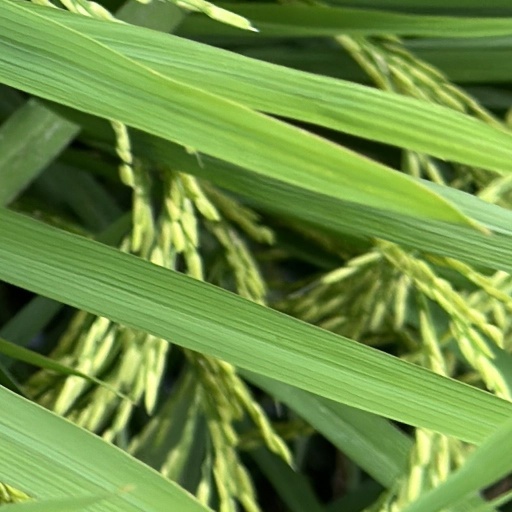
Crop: rice